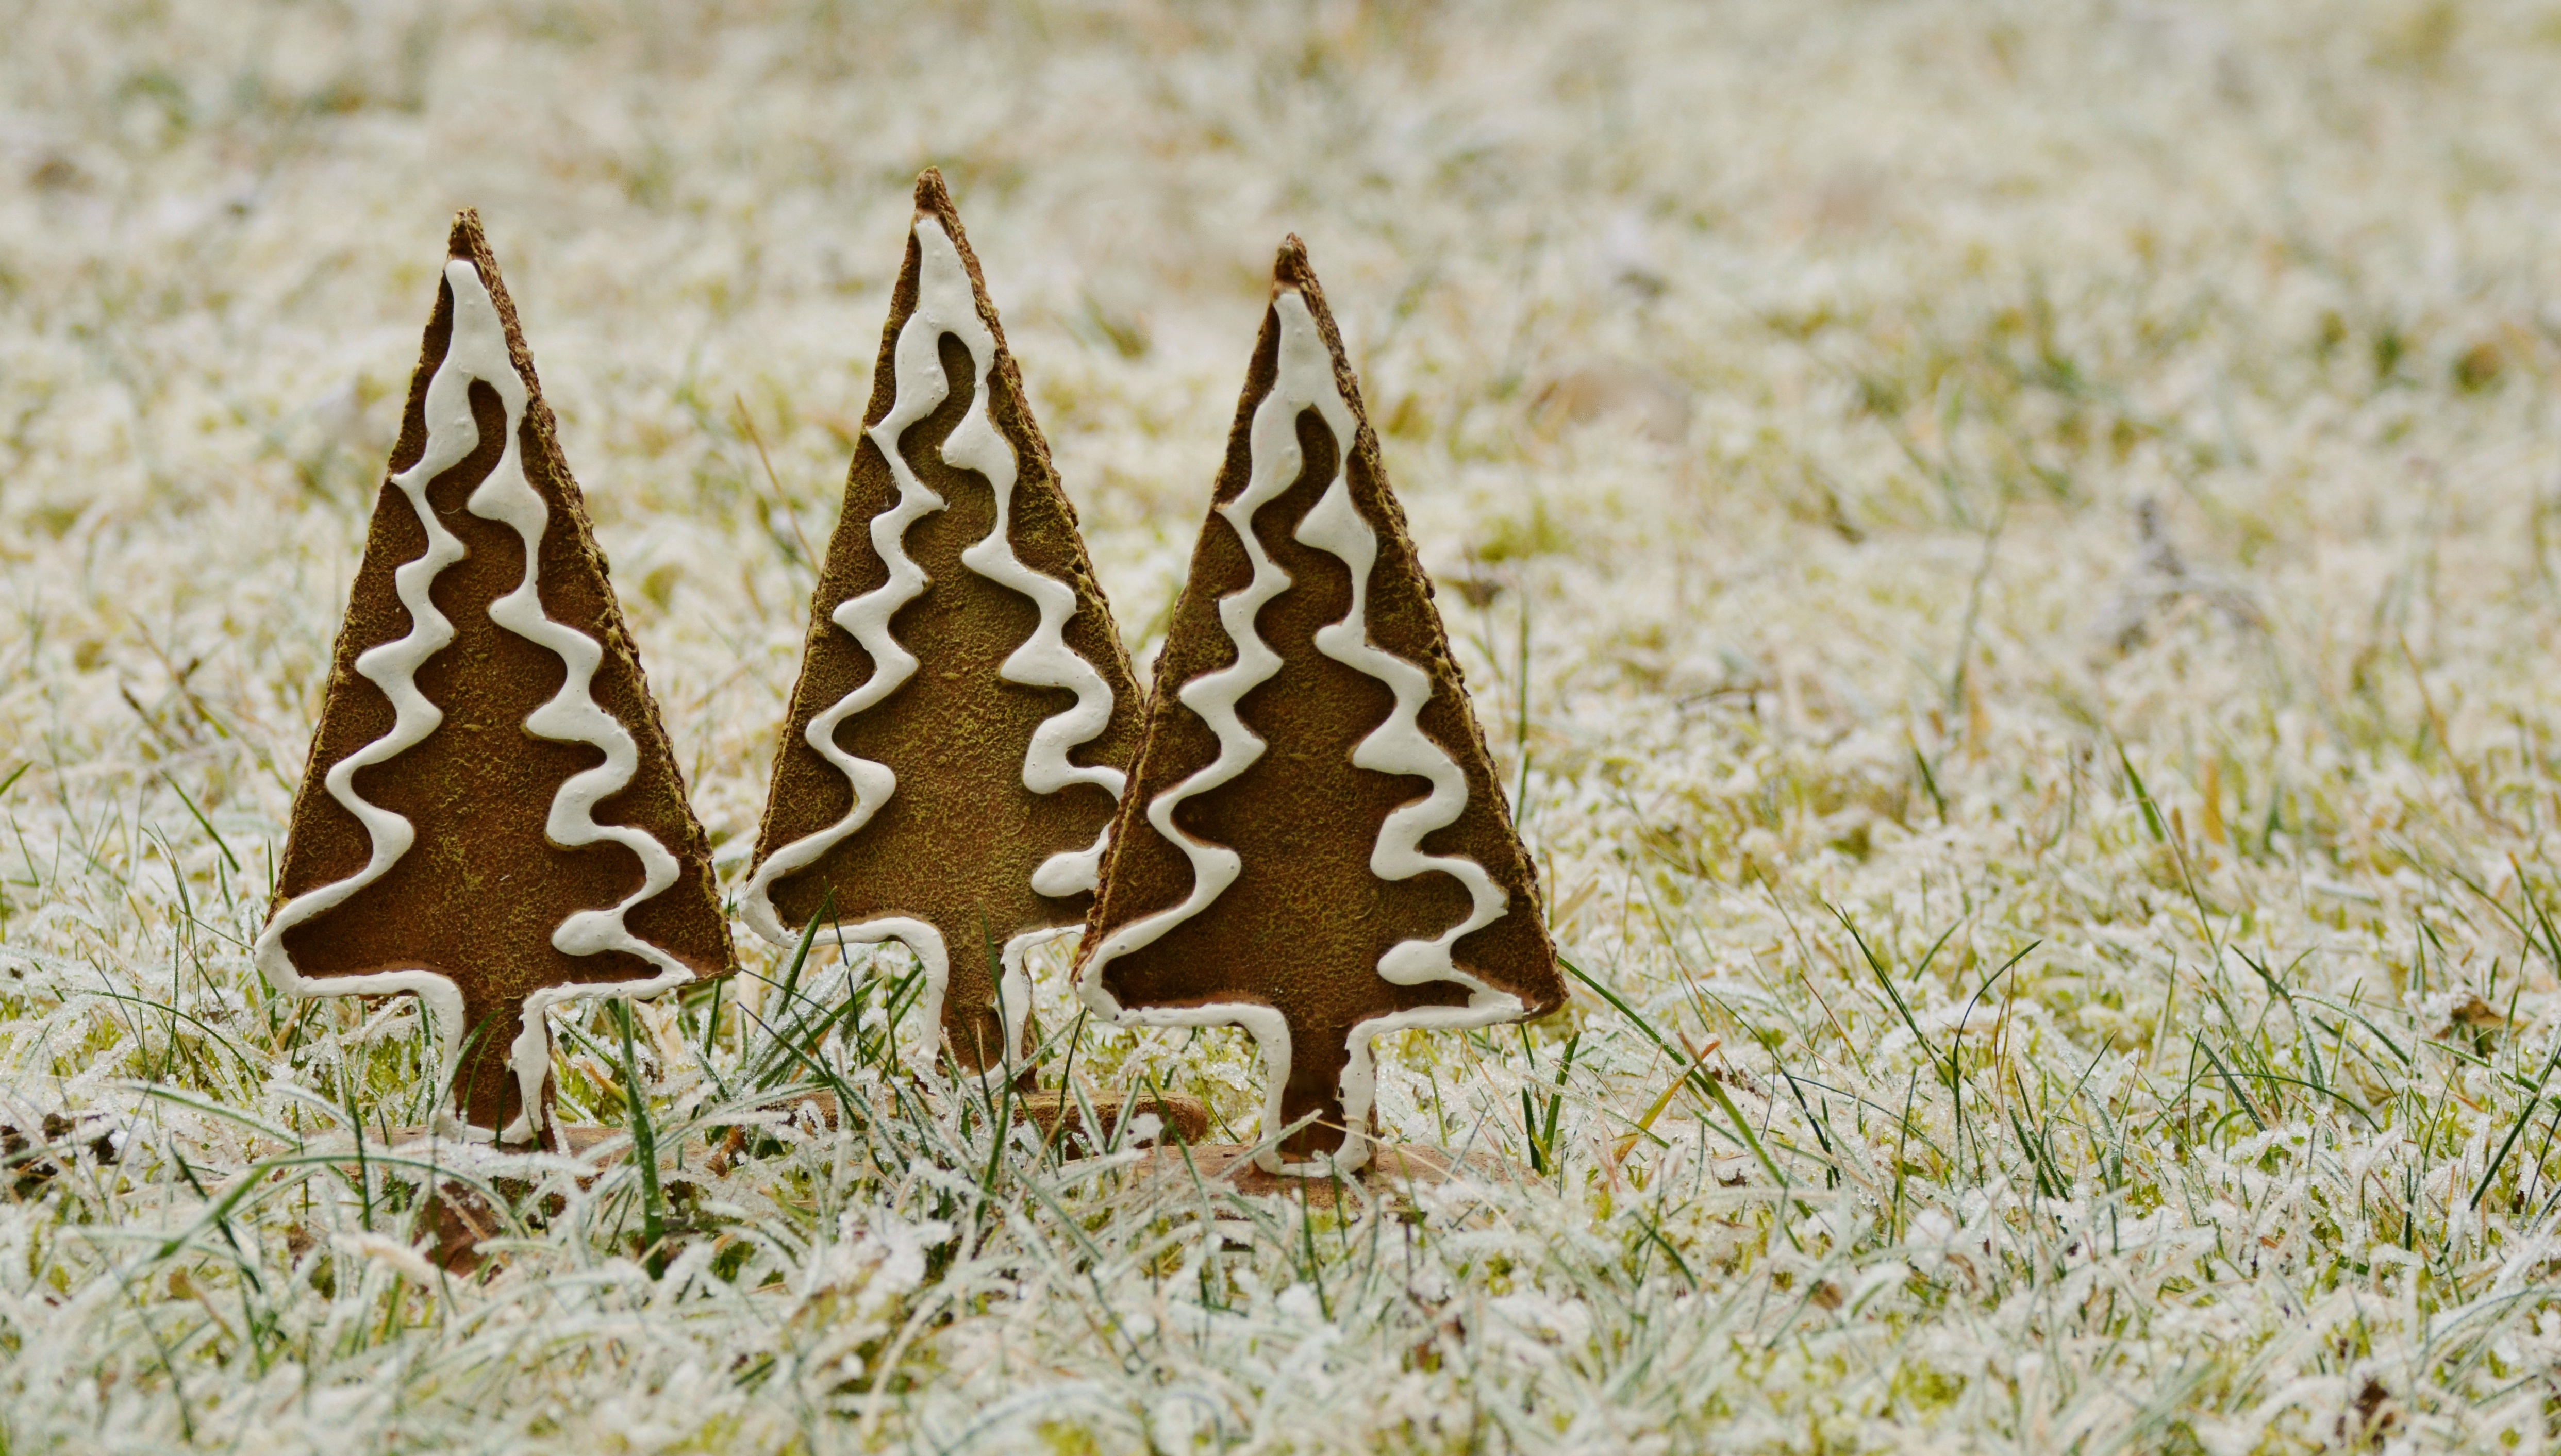
grass, branch, cold, winter, meadow, leaf, flower, decoration, food, frozen, frosting, christmas, christmas tree, fauna, trees, christmas decoration, three, gingerbread, ecosystem, hoarfrost, grass family